J. C. Williamson

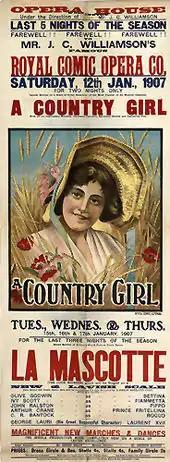
Poster for "A Country Girl" and "La Mascotte", 1907

The Williamsons then visited Australia, travelling on the S.S. "Mikado". In 1874, they opened a season at the Theatre Royal, Melbourne, beginning with "Struck Oil", which was an instant success. Its run of 43 nights was the longest yet known in the colonial theatre. It proved equally popular around the rest of the country. What was meant to be a 12-week tour of Australia ended up lasting for fifteen months (including "Struck Oil" and other pieces) and netting Williamson £15,000. Williamson used this money to launch his career as a theatre manager, and Maggie Moore became one of the most popular performers on the Australian stage.